Sri Lankan Forest Tradition

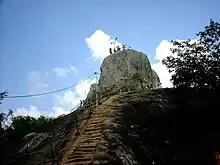

After the era of the Indian Emperor Asoka, India lost her place as the Theravada Buddhist center of the world. It is said that emperor Asoka and his advisor monks predicted this would happen and organized a Theravada Buddhist Mission to nine countries in Asia. As a result of this mission, the great arahant Mahinda who was the son of emperor Asoka was sent to Sri Lanka in order to establish Buddha Sasana (message of the Lord Buddha) with a group consisting of six arahants called Ittiya, Uttiya, Sambala, Bhaddasala, Novice Sumana (Sumana Samanera) and anagami layman Bhanduka (Bhanduka Upasaka).